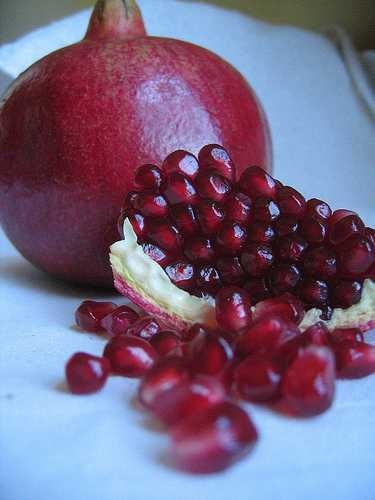
Label: Pomegranate